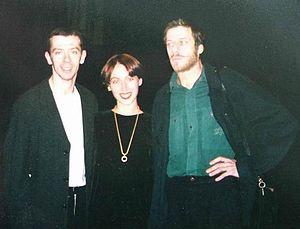
Youri Khanon est un compositeur et homme de lettres russe né le 16 juin 1965 à Léningrad, lauréat du prix «Felix» pour la meilleure musique et récipiendaire du prix russe «Nika» en 1989. S'étant rendu célèbre, dans les années 1988—1992, au cinéma et à la télévision grâce à ses œuvres et à une série de concerts dans toute la Russie, Youri Khanon a quitté la vie publique en 1993. N’étant membre d’aucune organisation officielle, il mène une vie très hermétique et isolée à Saint-Pétersbourg.
Alexeï Ossipovitch Ratmanski, né le 27 août 1968 à Leningrad, est un chorégraphe et ancien danseur russe. Il a été le directeur du Ballet du Bolchoï entre 2004 et 2009.